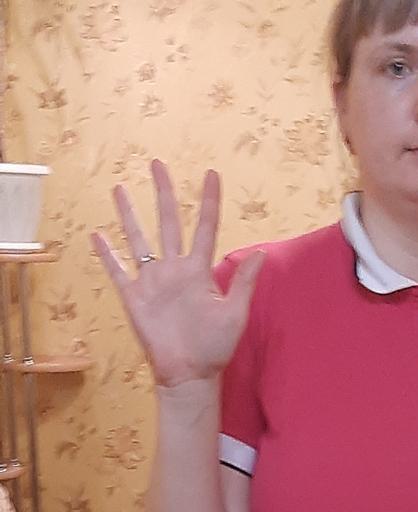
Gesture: palm